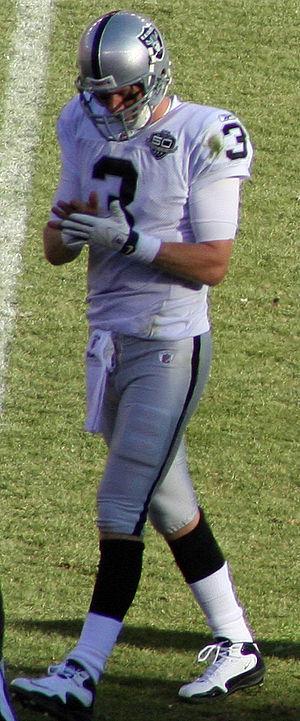
Charlie Frye est un joueur américain de football américain, né le 28 août 1981 à Willard, qui évolue au poste de quarterback.